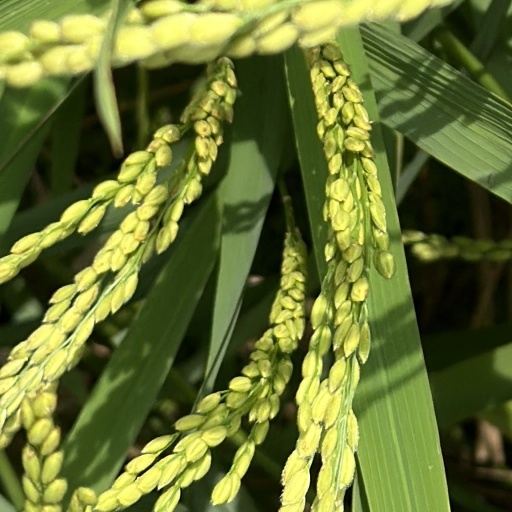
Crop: rice